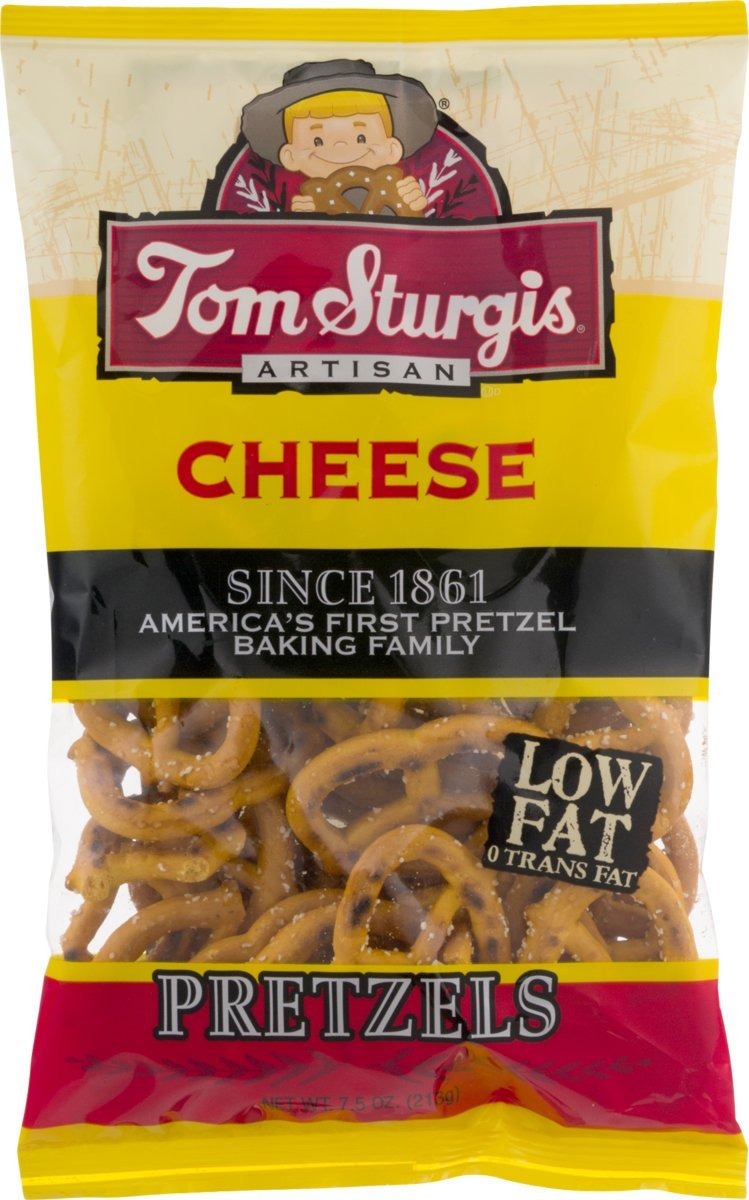
Item Name: Tom Sturgis Artisan Low Fat Cheese Pretzels 7.5 oz. Bag (3 Bags)
Bullet Point 1: Tom Sturgis Artisan Low Fat Cheese Specials
Bullet Point 2: Available in orders of 2, 3, 4 or 6 bags.
Bullet Point 3: Since 1861 America's first pretzel baking family.
Bullet Point 4: Made with all natural ingredients. There are zero grams trans fat.
Product Description: Almost 150 years doing the same thing, we can hardly believe it, can you? Tom Sturgis (baking for six decades), is still improving the pretzel. Tom's father, Marriott (Tom Sr.), learned to bake artisan pretzels in the early 1900's. But you have to go back to 1861 when my great, great grandfather, Julius Sturgis, first baked pretzels to get to the origin of pretzel baking in America... almost 150 years ago. Today we have fourth, fifth, and sixth generations working together to bring you a wonderful taste of baking history. Sincerely, Bruce T. Sturgis
Value: 22.5
Unit: Ounce

Price: 27.99